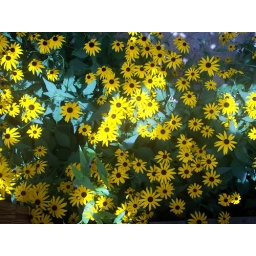
This is a bed of Black Eyed Susans by my parents house in the country.